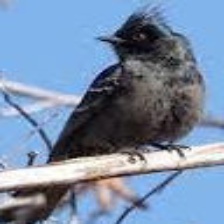
Species: PHAINOPEPLA
Scientific name: PHAINOPEPLA NITENS